Well-made play

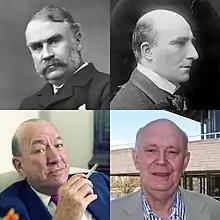
head and shoulders shots of four middle-aged to elderly white men, the first with moustache and side-whiskers and a head of hair, the other three clean-shaven and bald

Among the next generation of English-language playwrights indebted to Scribe was Bernard Shaw; despite Shaw's frequent denigration of Scribe (see "Objections", below), the latter's influence is seen in many of Shaw's plays. Stanton writes, "The evidence suggests that Shaw availed himself of as many of the tricks and devices of the popular stagecraft of Scribe as would help him to successfully establish on the stage his early plays, from "Widowers' Houses" (1892) to "Man and Superman" (1903), and even beyond". Shaw's contemporary Oscar Wilde followed the pattern of the well-made play in his drawing room dramas, but unlike Scribe he introduced continual "bons mots" into his dialogue, and in his final masterpiece "The Importance of Being Earnest" (derived in part from "Engaged") he abandoned any pretence of plausibility of plot and made fun of many of the traditions of the well-made play.